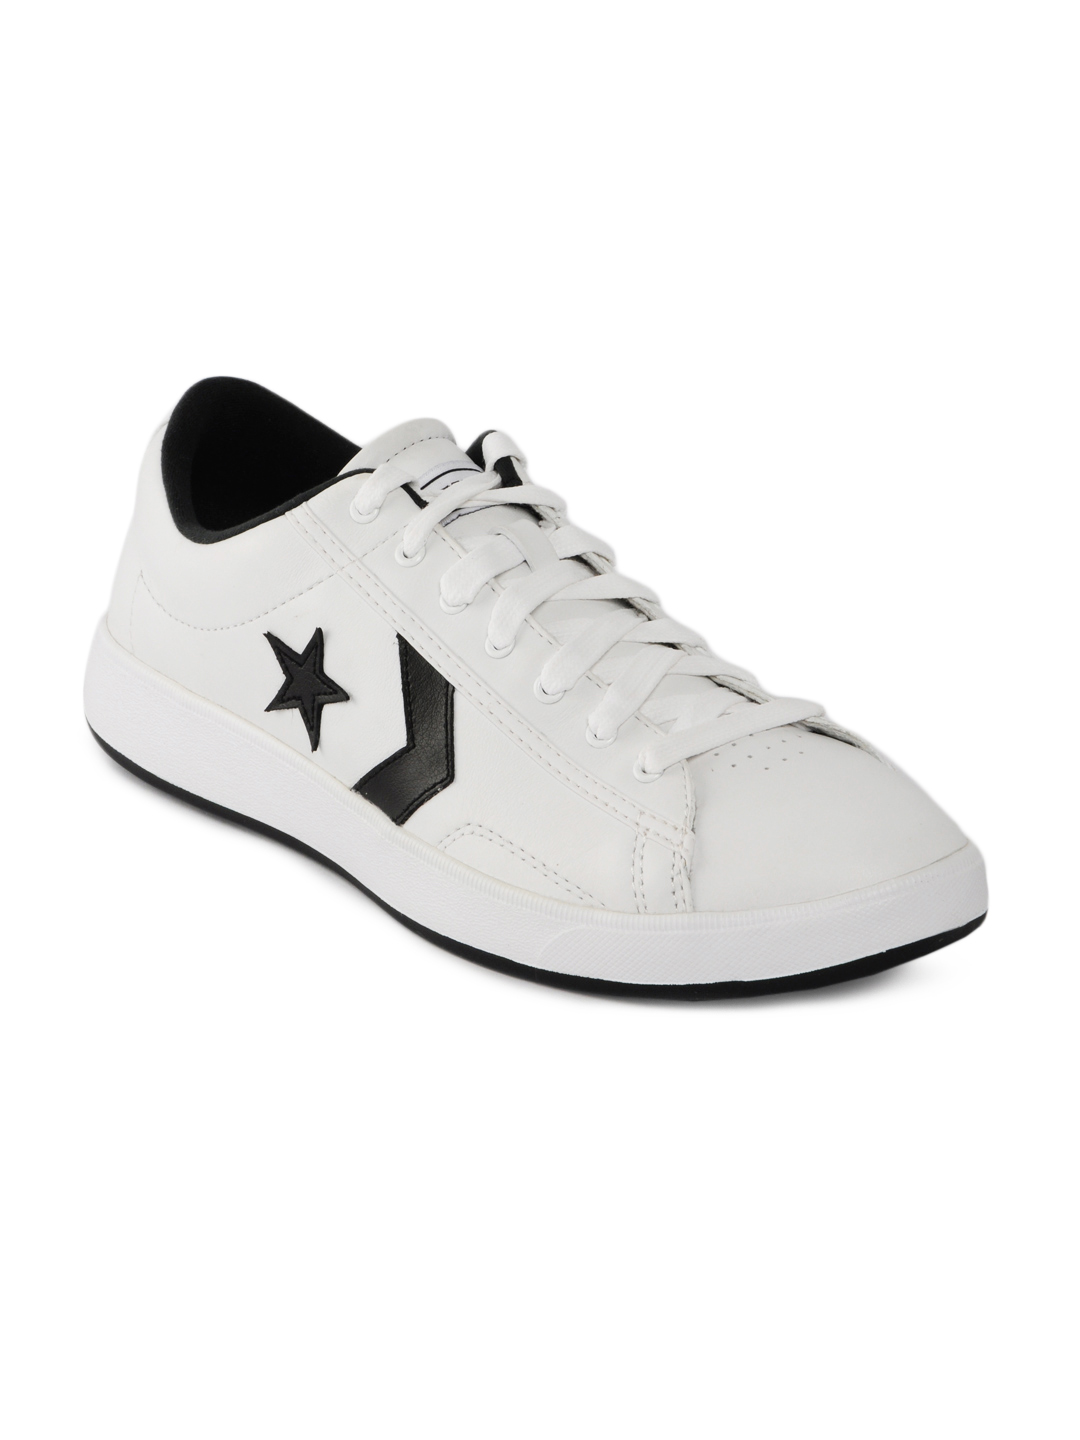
Converse Unisex Chuck Taylor White Casual Shoes
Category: Footwear / Shoes / Casual Shoes
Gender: Unisex
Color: White
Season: Summer 2012
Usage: Casual